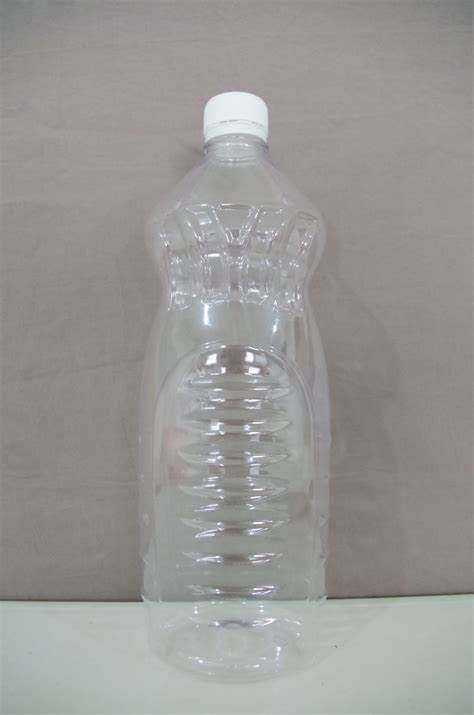
Waste category: plastic